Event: Nepal Earthquake
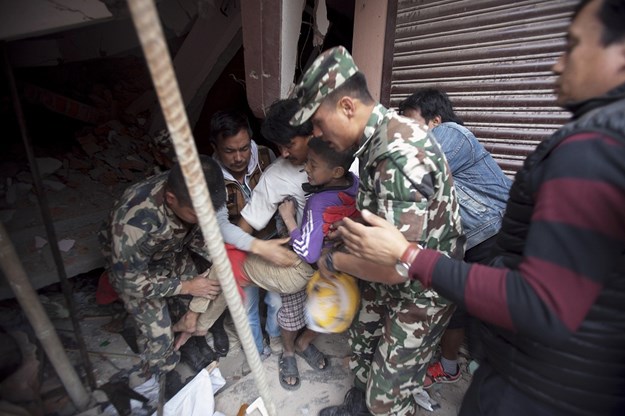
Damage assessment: damage